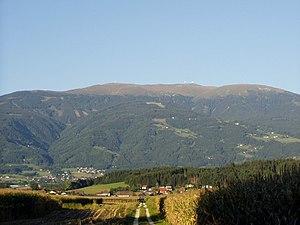
Les Alpes de Lavanttal sont un massif des Alpes orientales centrales. Elles s'élèvent principalement en Autriche mais également en Slovénie. La rivière Lavant, un affluent de la Drave, prend sa source au sein du massif et le traverse en direction du sud, et ainsi, la vallée lui donne son nom.
Koralpe désigne une chaîne de montagne ainsi qu'une station de ski de taille moyenne, situés près de Sankt Stefan im Lavanttal, dans l'est du Land de Carinthie en Autriche.